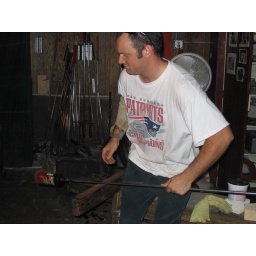
Gabe would stick a glass bottle in on a metal pole.